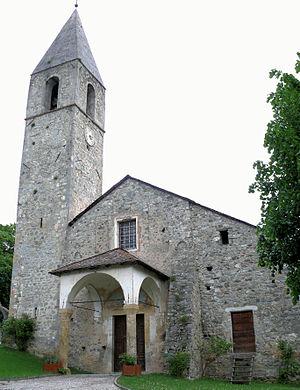
Valdeblore - Saint-Dalmas - Eglise de l'Invention-de la -Sainte-Croix
Valdeblore est une commune française située dans le département des Alpes-Maritimes, en région Provence-Alpes-Côte d'Azur.
L'église de l'Invention-de-la-Sainte-Croix, aussi appelée église de la Sainte-Croix, est une église catholique située à Saint-Dalmas du plan dans le village de Saint-Dalmas de Valdeblore dans les Alpes-Maritimes en France.